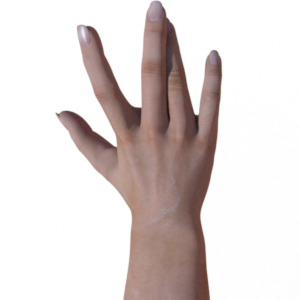
Label: paper